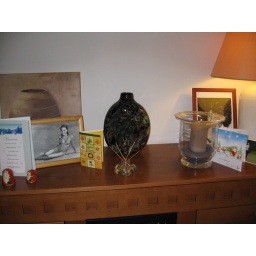
It found its home in the main dining room on the cabinet where every one can see it.